Erroll Tremlett

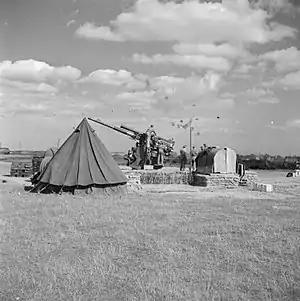
A 3.7-inch AA gun is in action near London in August 1944. Shell bursts can be seen in the sky above.

Ultimately the Munich Agreement failed following the Invasion of Poland and the start of the Second World War in September 1939, with tensions having been building for a number of months prior, with the TA mobilised in August. Expecting the Luftwaffe to bomb Britain in the event of war, with Tremlett ensuring his regiment was ready for war. A well regarded officer, he was chosen by Major-General Hugh Martin to be one of his regimental commanders in France with the British Expeditionary Force, where he commanded the 54th Light Anti-Aircraft Regiment as part of the Argyll and Sutherland Highlanders during the Battle of France. With France falling to the Germans, he was evacuated from Dunkirk and returned with his regiment to Manchester for rest and recuperation. For his efforts in France, Tremlett was mentioned in dispatches. When the position arose as the anti-aircraft brigade commander for Manchester, Tremlett was appointed and upon being appointed commanding officer of the 44th Anti-Aircraft Brigade in November 1940, he was made both an acting colonel and acting brigadier in May 1941. He commanded four regiments in Manchester and its surroundings, which were spread across a wide area.